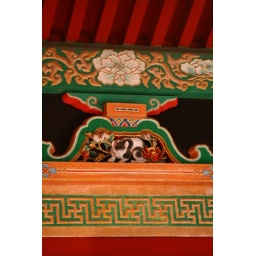
The sleeping cat carving above the gate to the grave of Tokugawa Ieyasu.